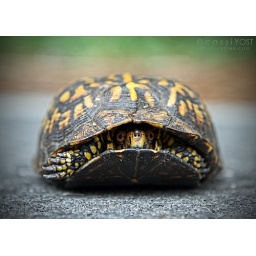
once again: turtle in the road